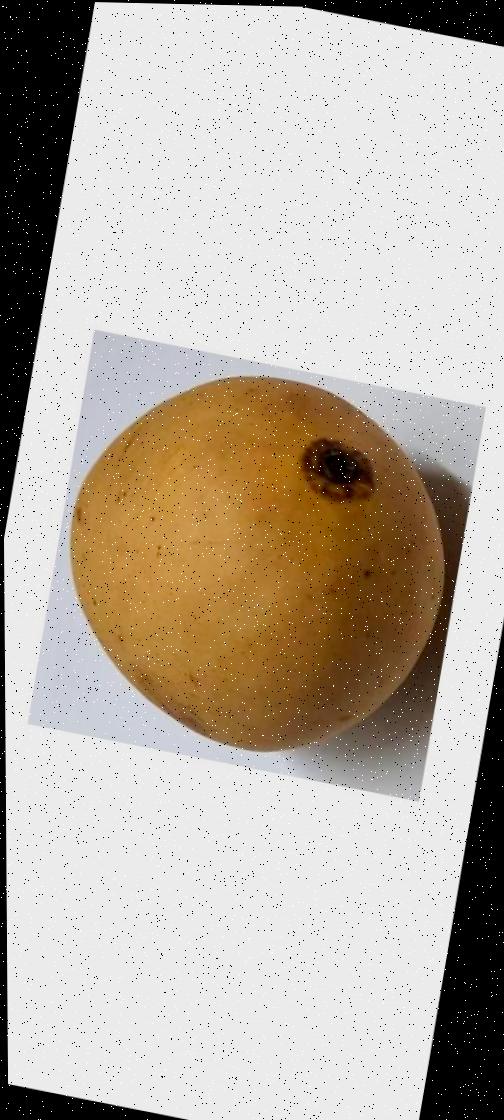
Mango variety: Katimon